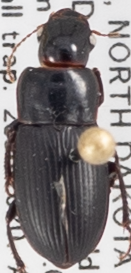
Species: Harpalus somnulentus
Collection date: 2020-07-28
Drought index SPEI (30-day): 0.39
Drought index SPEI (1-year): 1.28
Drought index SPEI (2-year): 2.09